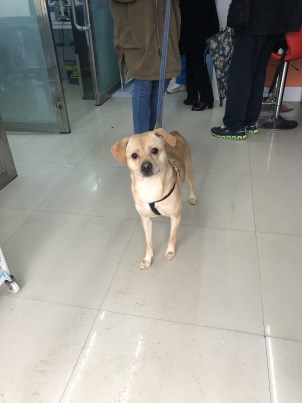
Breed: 3336-n000121-chinese_rural_dog